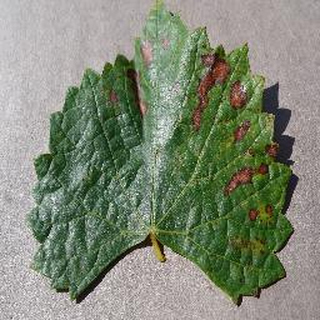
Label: grape_esca_black_measles